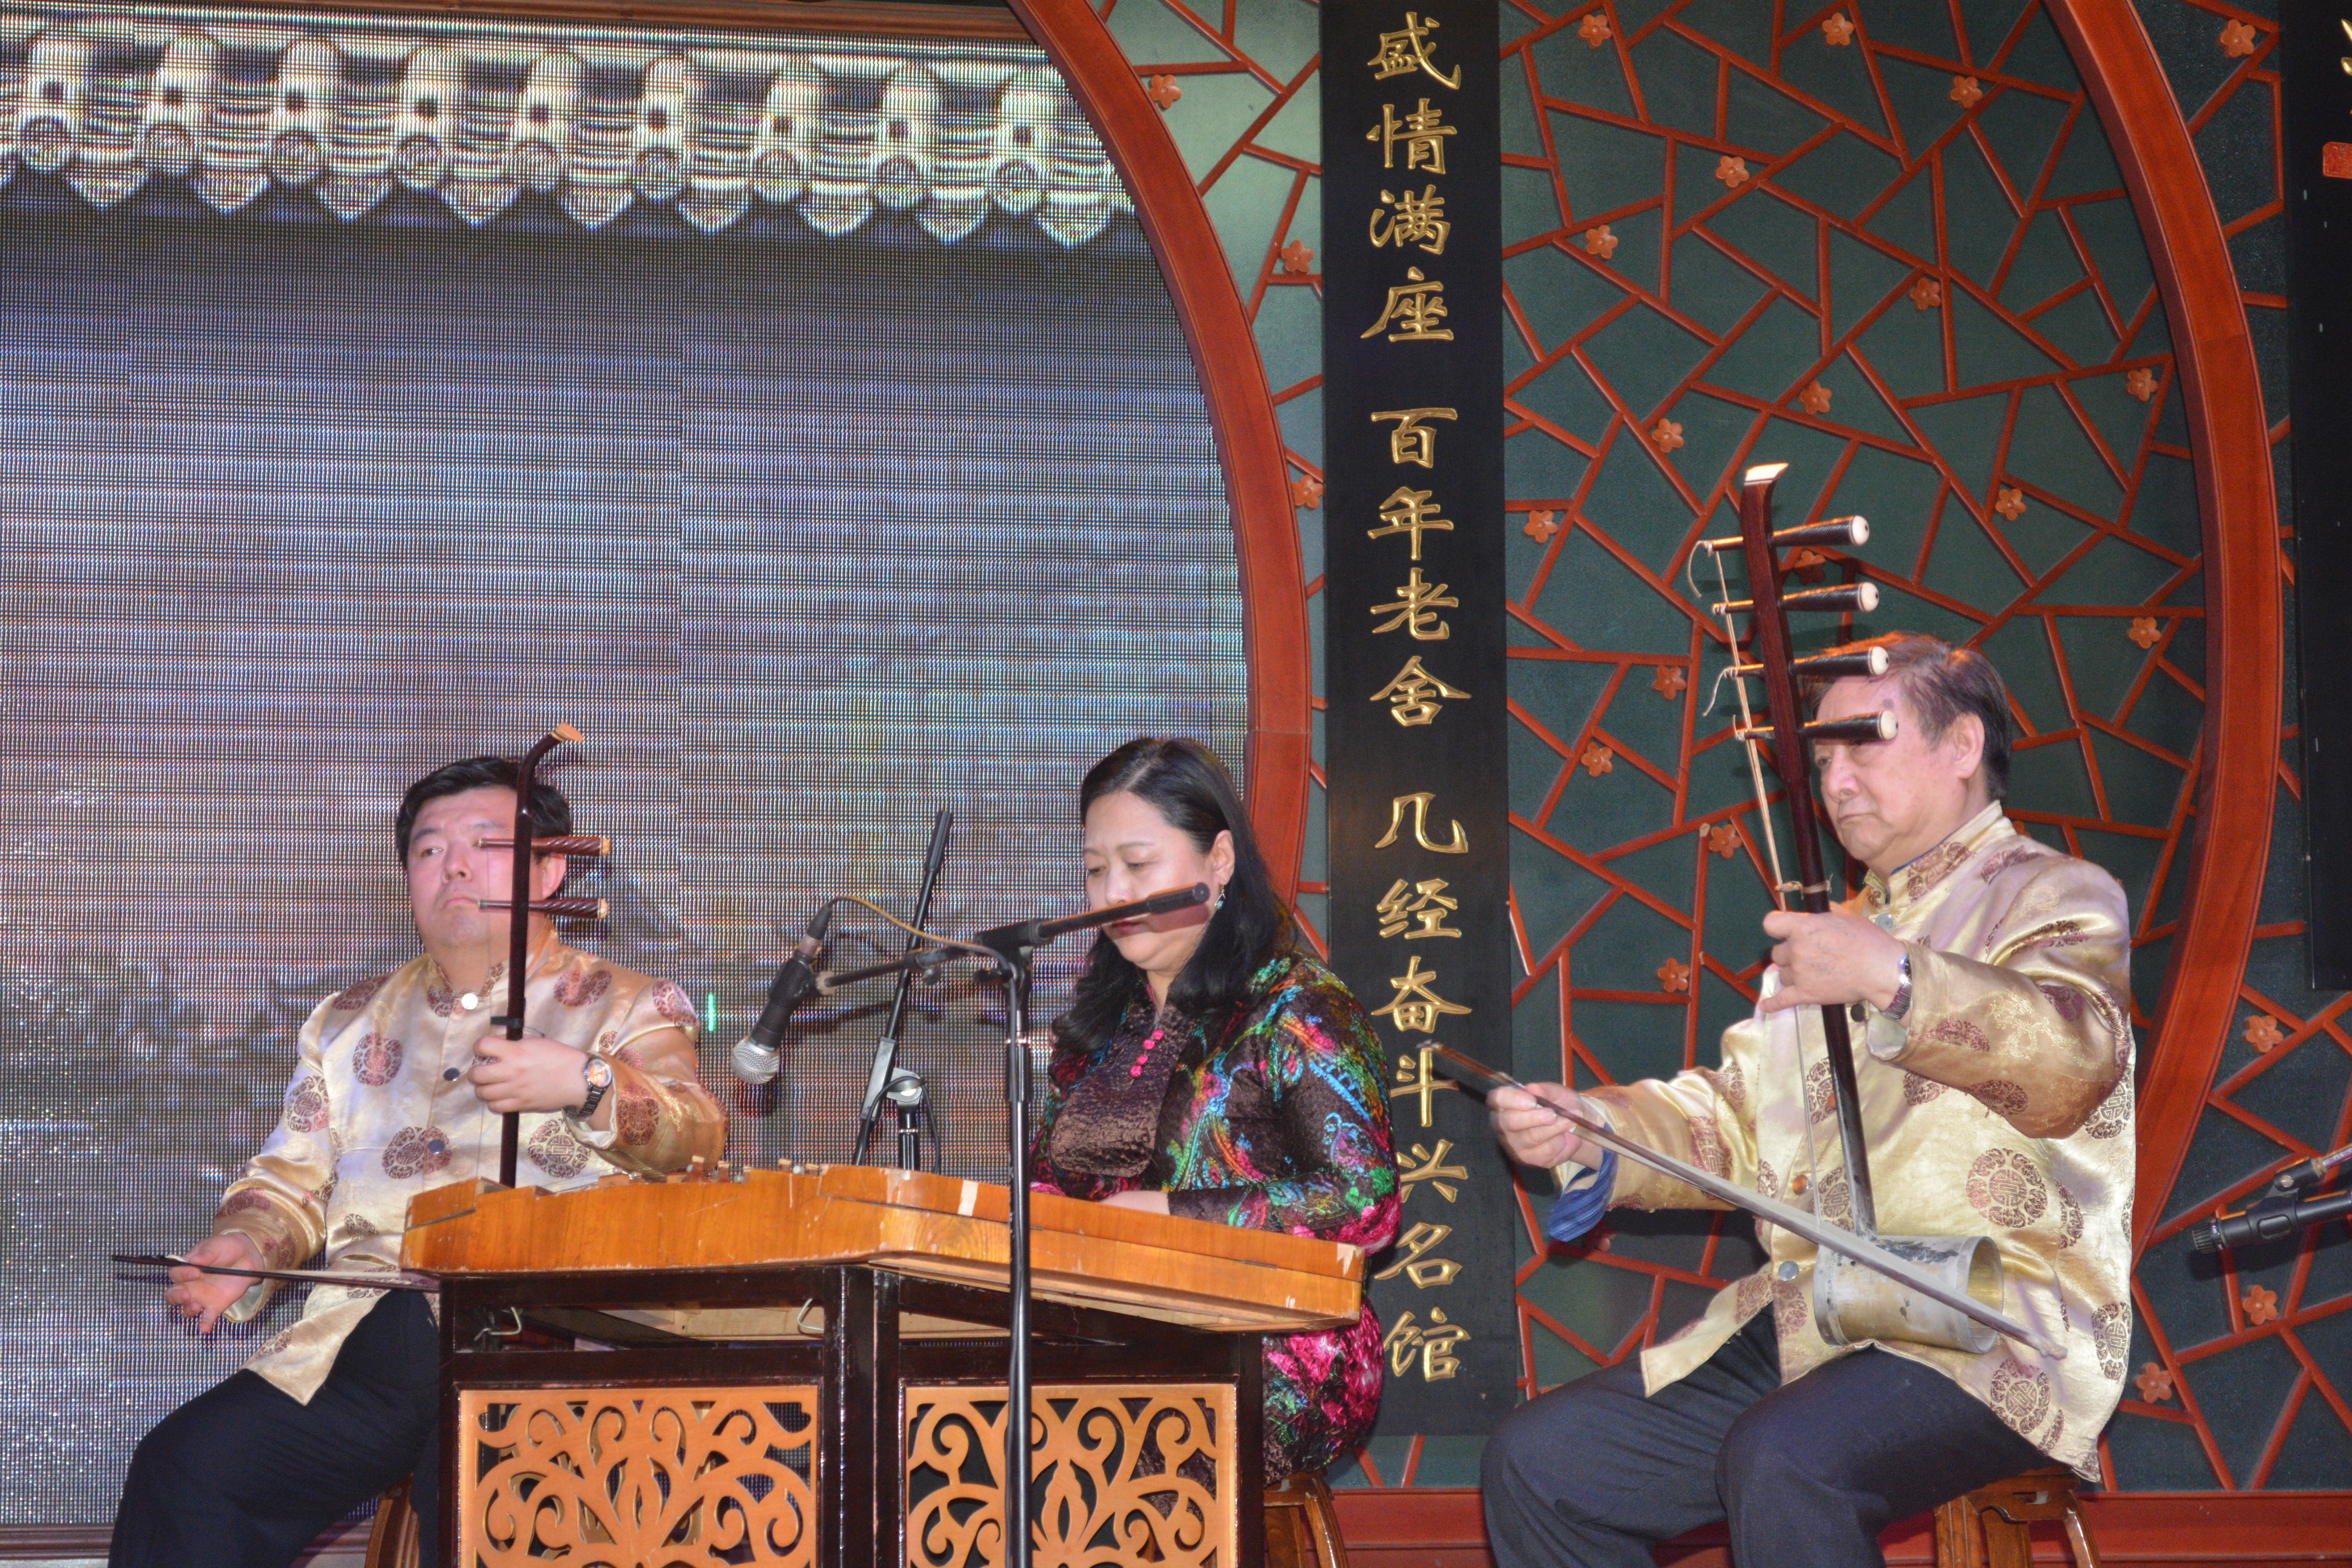
music, musician, stage, orchestra, performance, string instrument, musical theatre